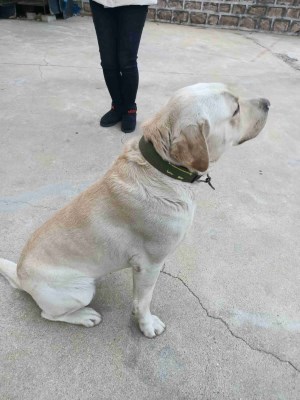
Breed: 3580-n000122-Labrador_retriever